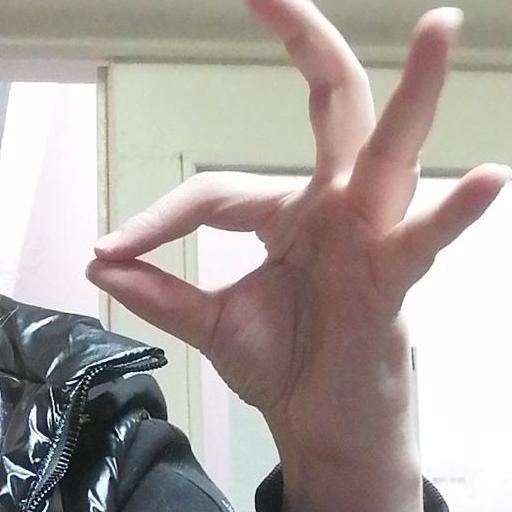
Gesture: ok